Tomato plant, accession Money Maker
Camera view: horizontal (90 deg, fisheye); turntable rotation: 150 degrees
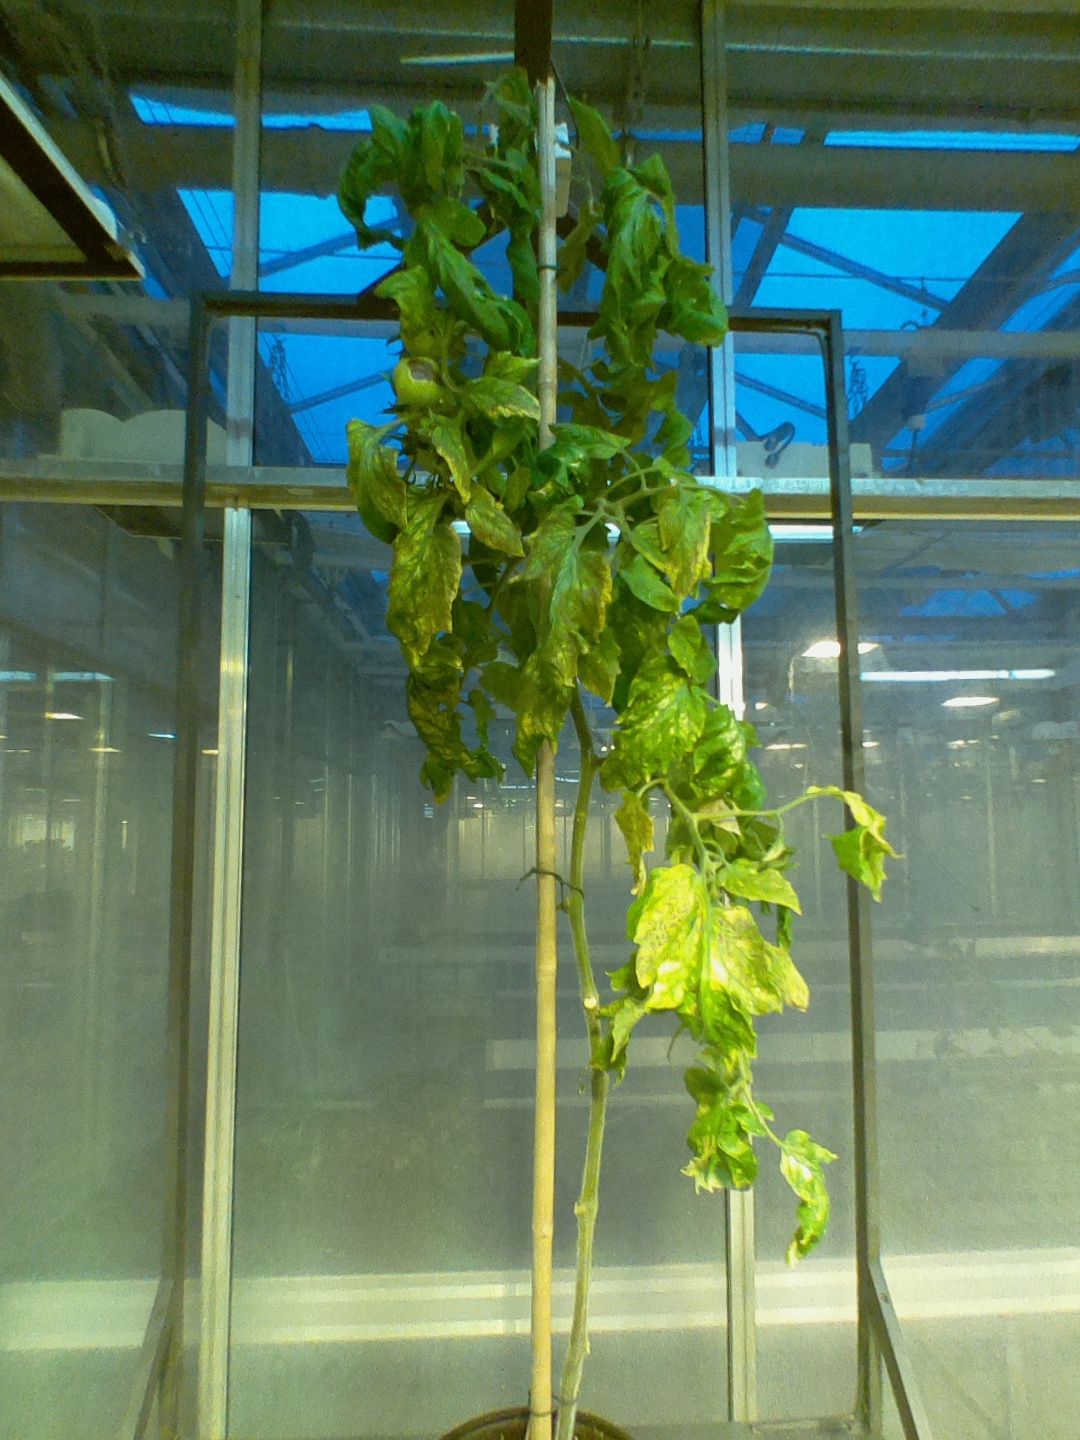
BBCH growth stage 78: 80% -90% of final fruit size